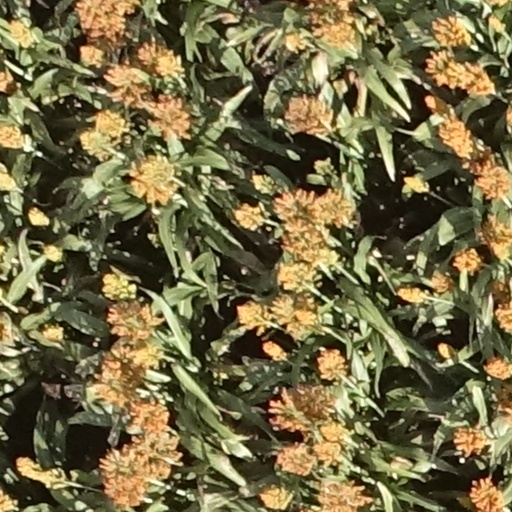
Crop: sorghum